Karma (Hong Kong TV series)

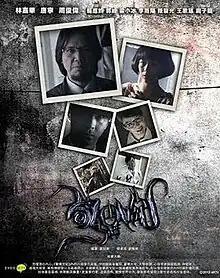

Karma is a 2015 Hong Kong horror television series produced by Hong Kong Television Network. The first episode premiered on 29 April 2015.